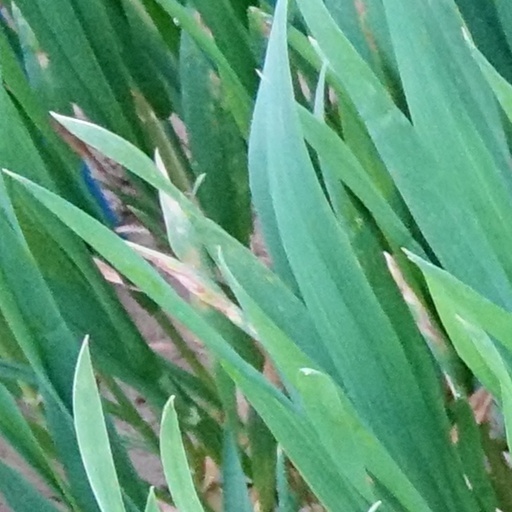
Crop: wheat